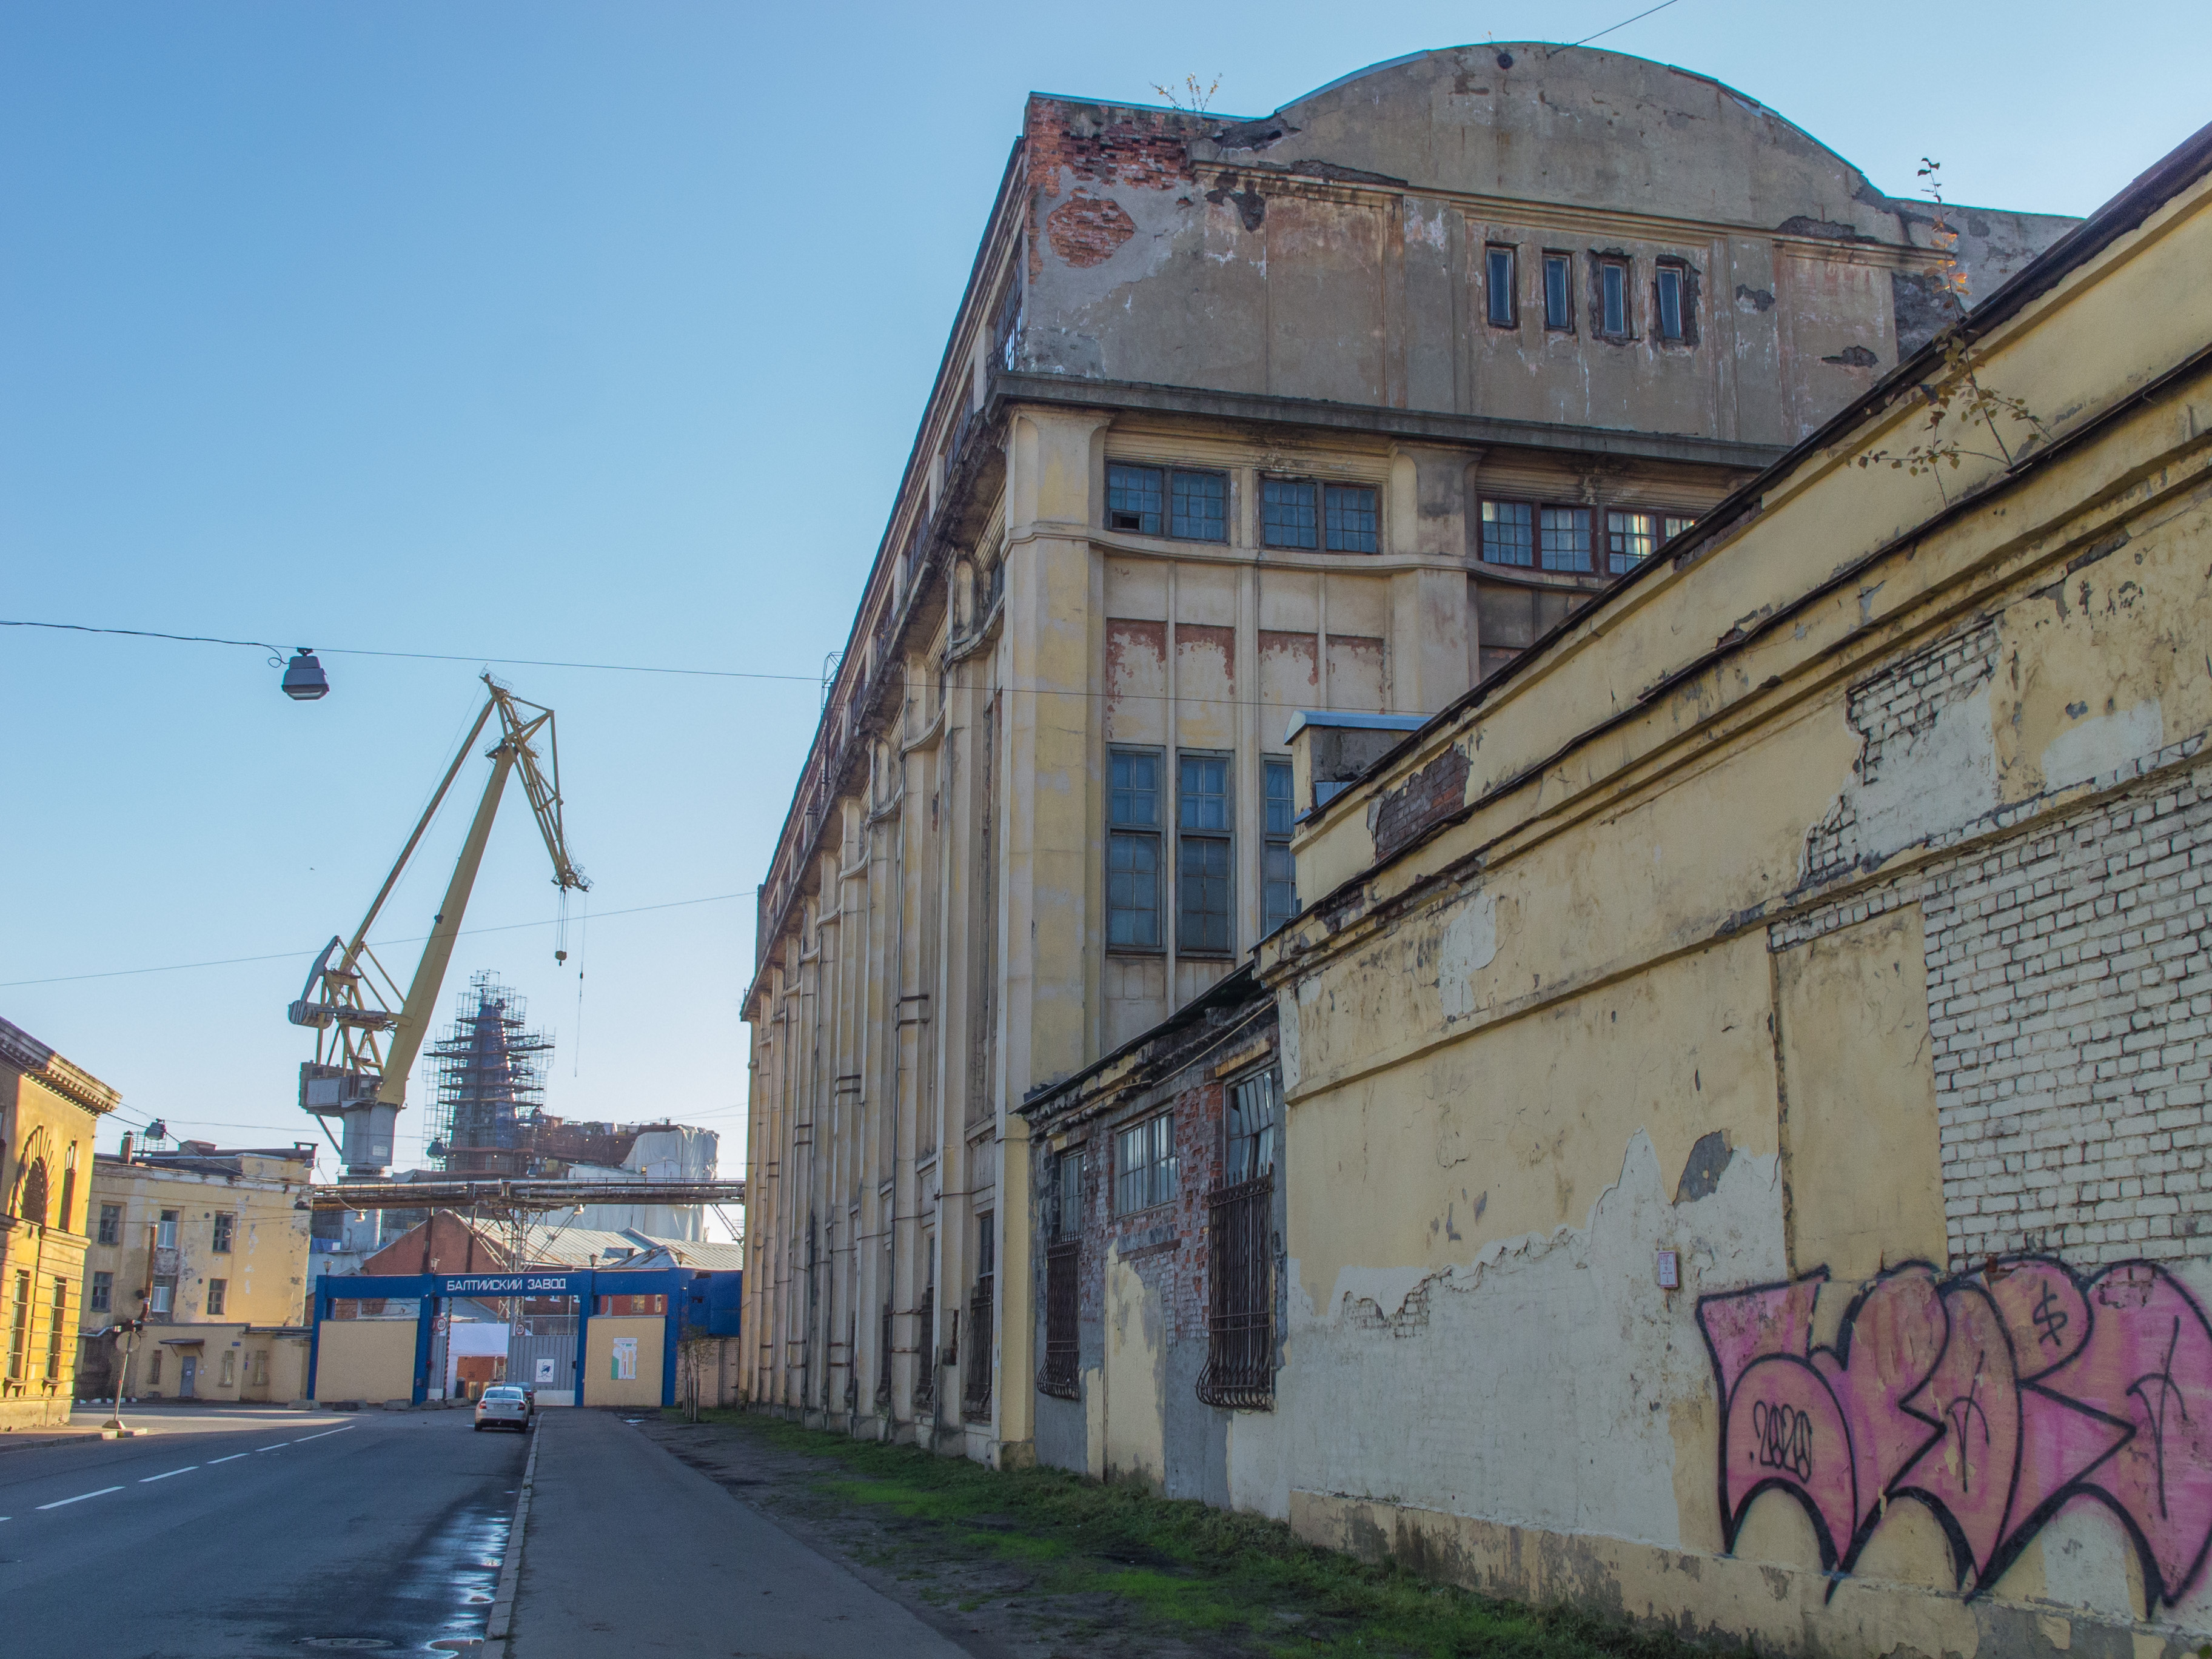
images, wall, neighbourhood, town, architecture, urban area, sky, street, mural, building, road, infrastructure, facade, city, art, lane, residential area, street art, house, graffiti, downtown, road surface